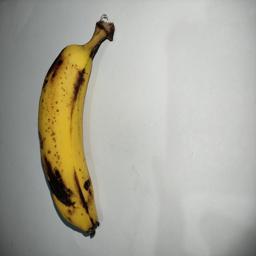
Banana variety: Sagor Kola